Canadian Northern Railway

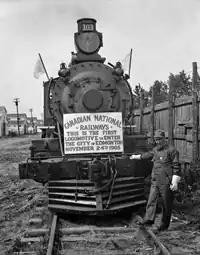
Canadian Northern Railway (CNoR) arrived in Edmonton in 1905.

In 1905, CNoR reached Edmonton, just as part of the old NWT had changed into the province of Alberta. The rail-line crossed the North Saskatchewan River at Fort Saskatchewan, coming into Edmonton from the northeast, following the present-day LRT track.